24th Theater Public Affairs Support Element

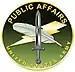
U.S. Army Public Affairs Logo

The 24th Theater Public Affairs Support Element, formerly known as the 24th Press Camp Headquarters (PCH), is an active-duty unit assigned to the United States Army Forces Command; and headquartered at Fort Bliss, Texas. The unit consists of approximately 30 public affairs and support personnel. The command team consists of a lieutenant colonel and a command sergeant major.